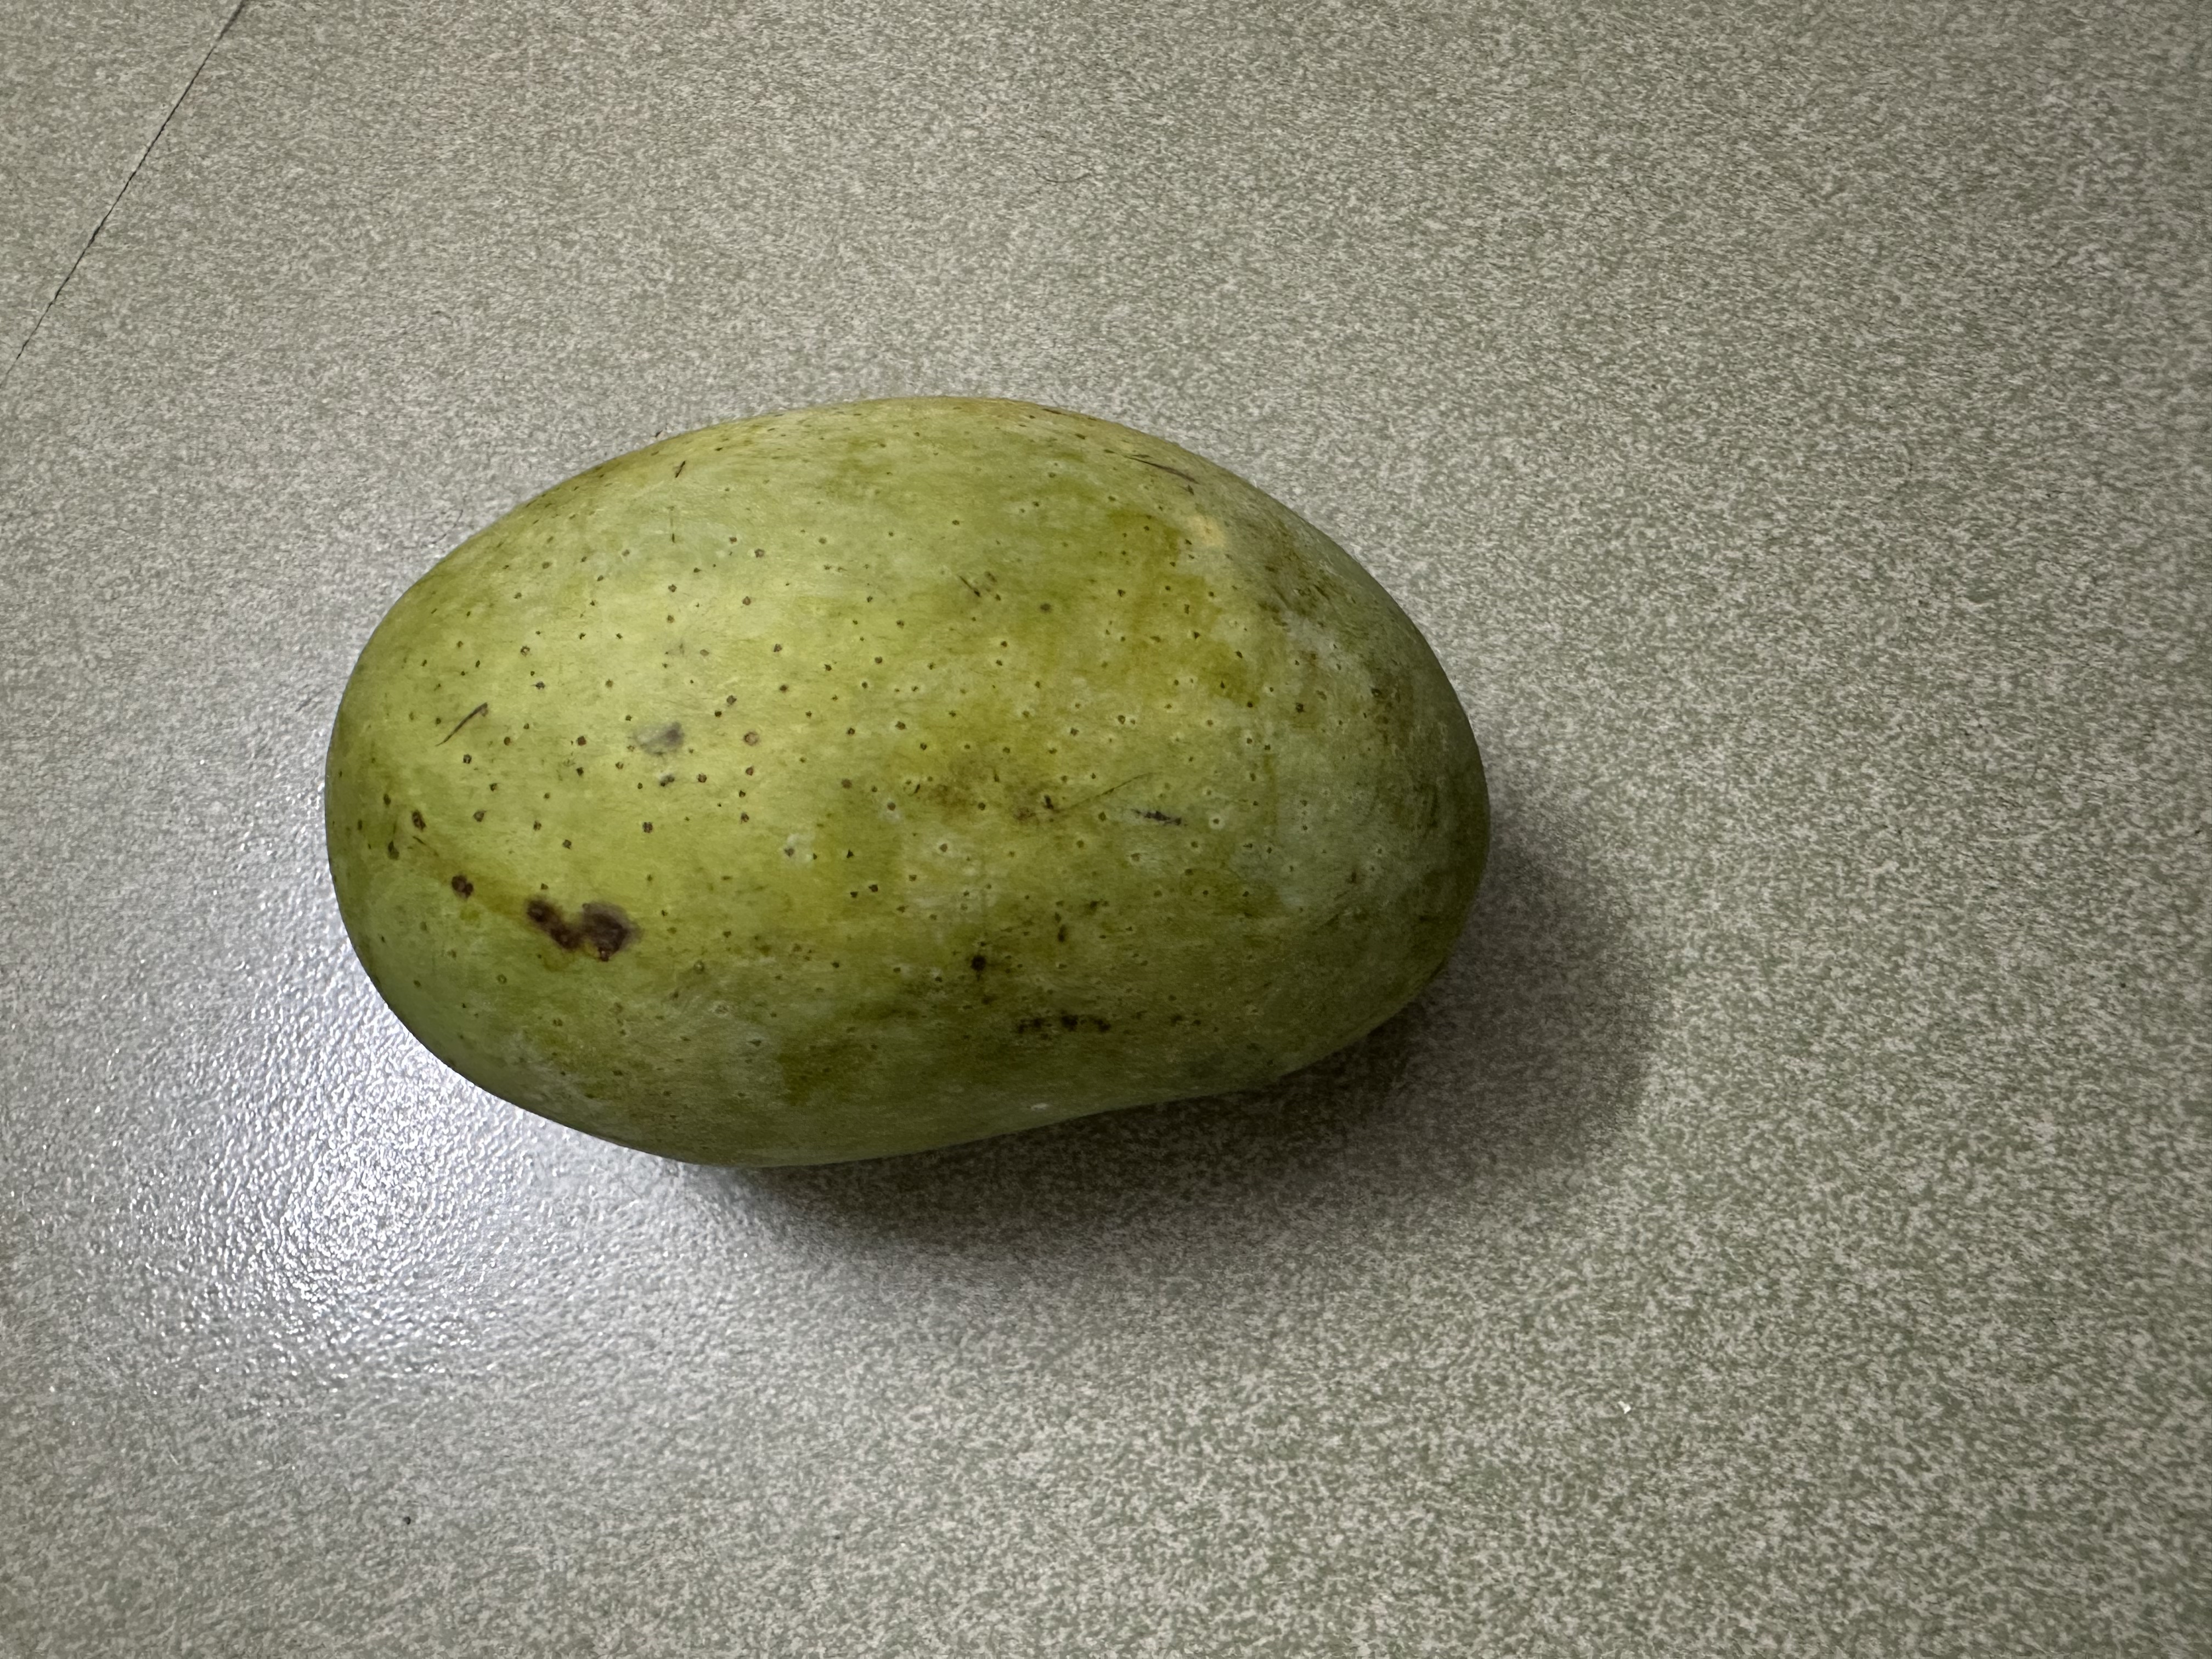
Mango variety: Fazlee